Grunewald (locality)

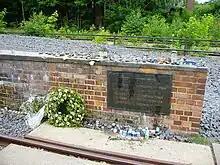
Memorial plaque, Berlin-Grunewald station

Between October 1941 and February 1945 more than 50,000 Jews were deported by German Nazis to extermination camps from the Grunewald freight railway station and murdered. Memorials from the district of Charlottenburg-Wilmersdorf and the Deutsche Bahn ("Gleis 17") commemorate this spot in Grunewald's history. The area is accessible by the Berlin-Grunewald station.